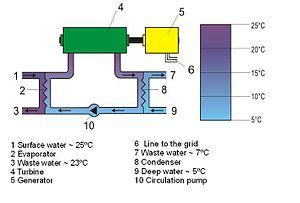
L'énergie thermique des mers ou énergie maréthermique est produite en exploitant la différence de température entre les eaux superficielles et les eaux profondes des océans. Un acronyme souvent rencontré est OTEC, pour « Ocean thermal energy conversion ». L'Union européenne utilise le terme énergie hydrothermique pour « l'énergie emmagasinée sous forme de chaleur dans les eaux de surface ».